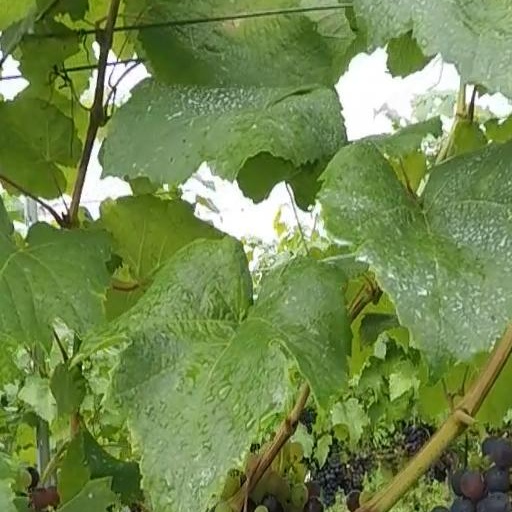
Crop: grape